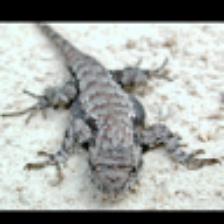
Label: NonHuman